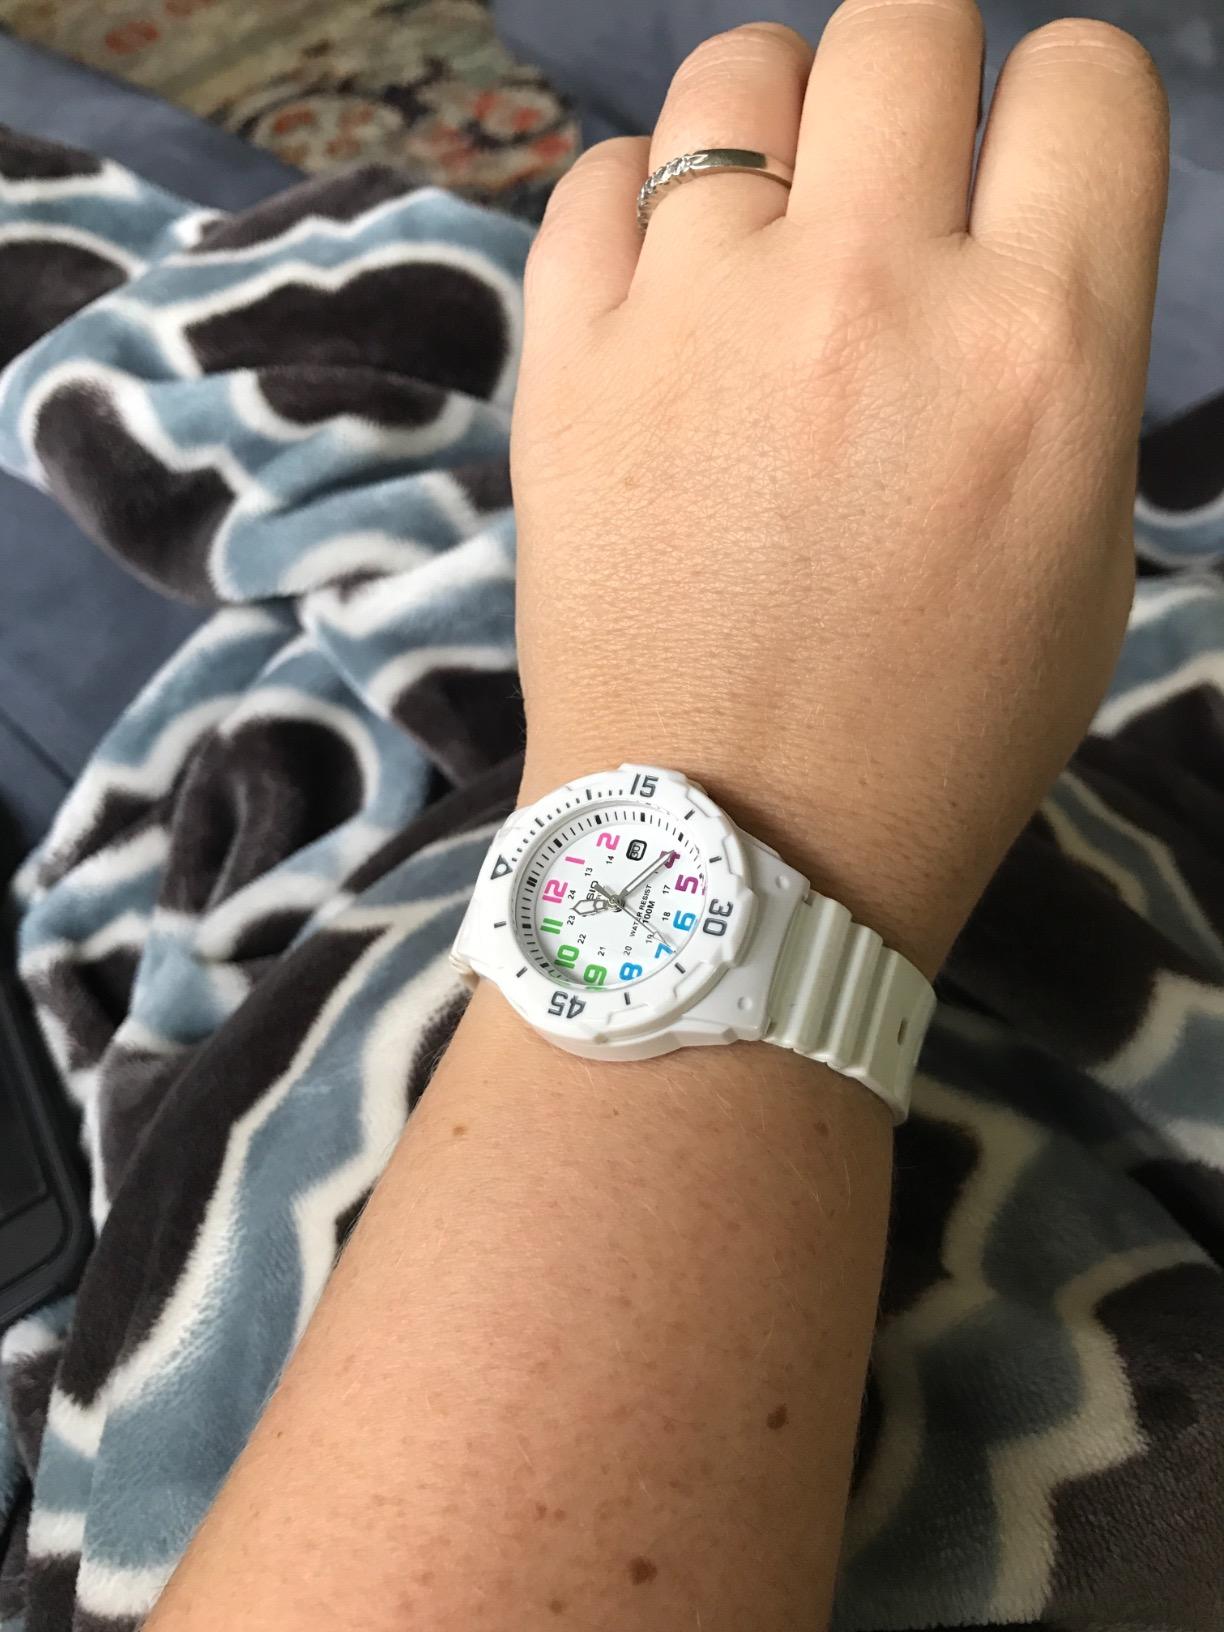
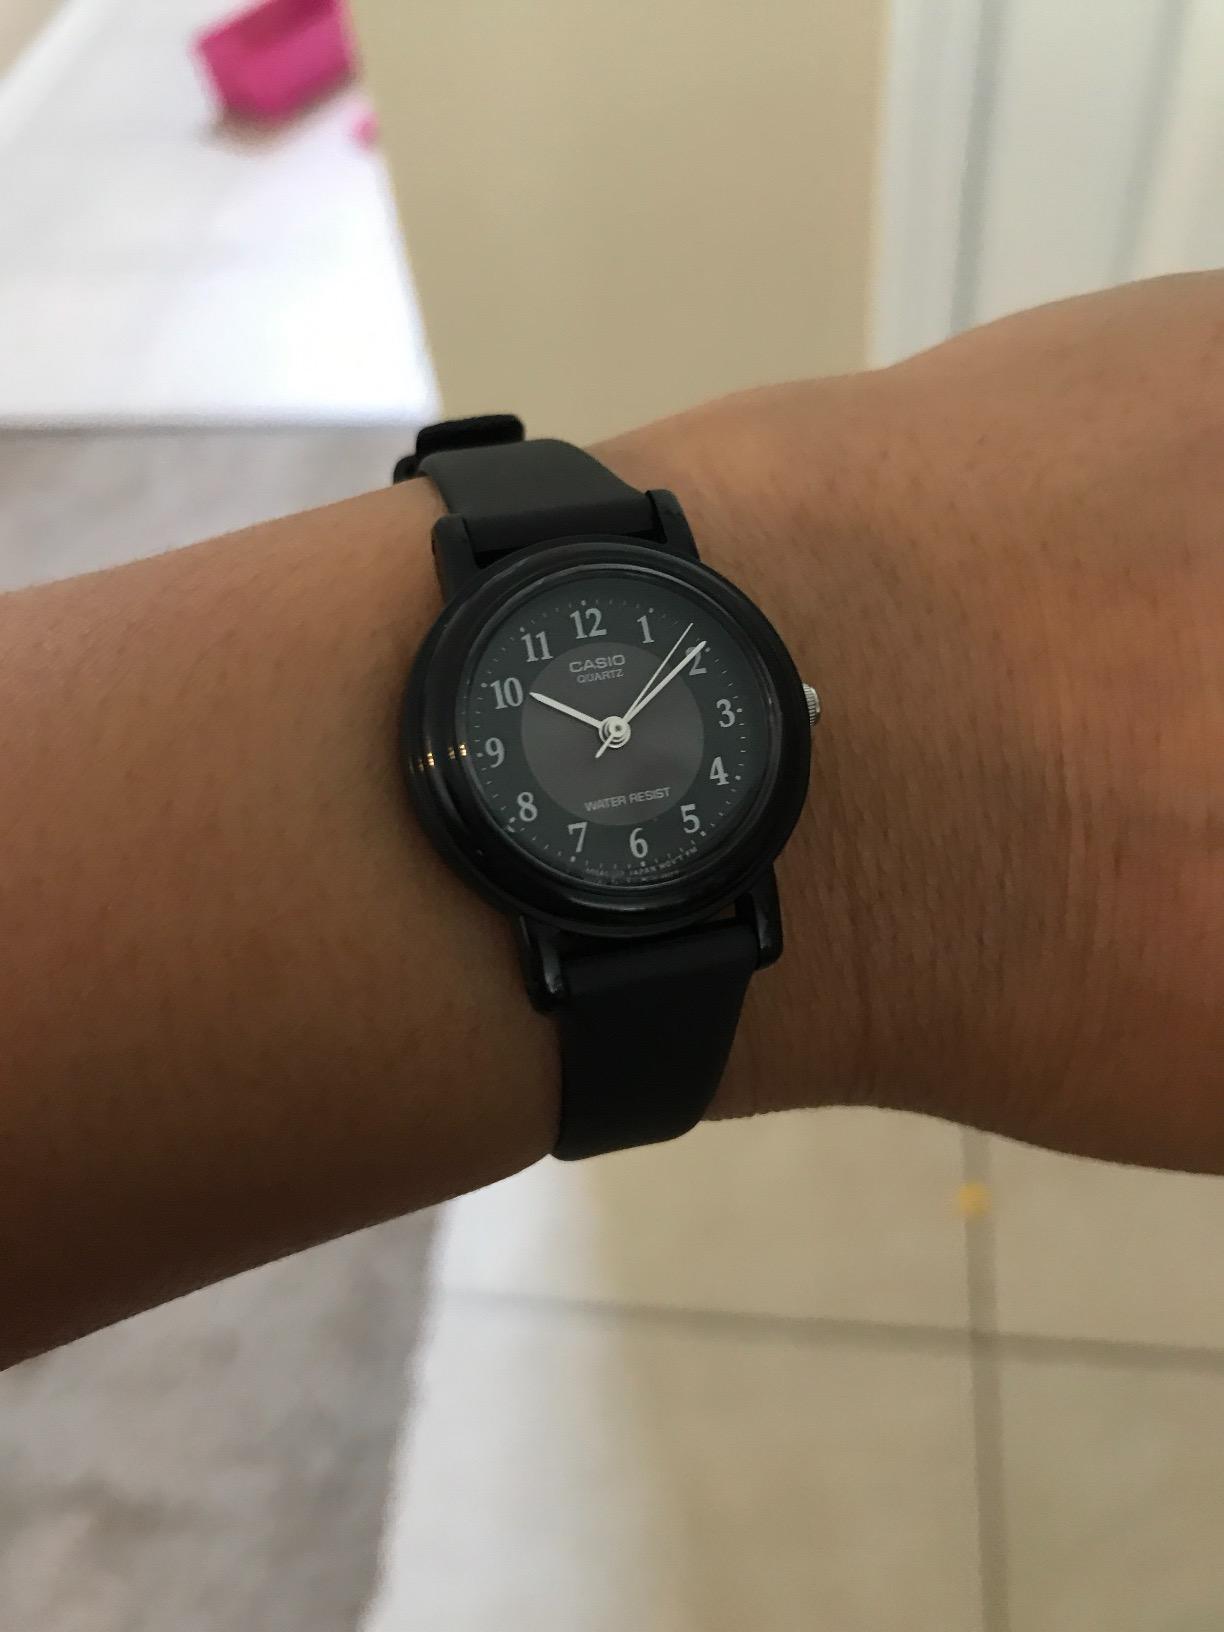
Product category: accessories_watch
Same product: no